John W. Coffren House and Store

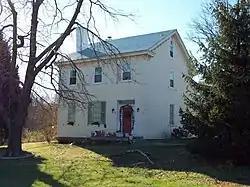
John W. Coffren House, December 2008

The John W. Coffren House and Store are two historic buildings located at Croom in Prince George's County, Maryland. This assemblage is significant for their architecture, as well as their association with the commercial history of the area and with John W. Coffren, local merchant and landowner. The Coffren House, built in 1861, has a Greek Revival entrance and interior detail. The Coffren Store, constructed ca. 1853, is a utilitarian structure, designed for use as a one-room general store. The store closed in 1945. The significance of the house and store together is that they are an intact example of house and store complexes that served rural communities in the county during the 19th century. Their builder, John W. Coffren (1828-1874), who rose from ditch digger to wealthy merchant, served on the Vestry of St. Thomas Church in Croom and on the Prince George's County School Board, as well as owning much of the property in the Village of Croom.